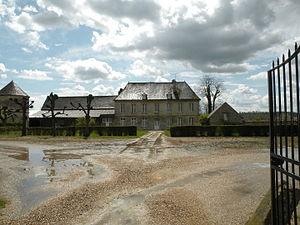
ferme dans le centre vile d'Ivry-le-Temple
Ivry-le-Temple est une commune française située dans le département de l'Oise en région Hauts-de-France.